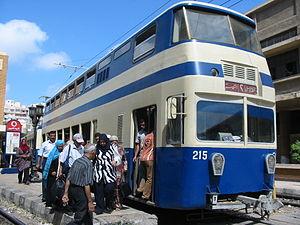
Le tramway d'Alexandrie est le réseau de tramways de la ville d'Alexandrie, en Égypte. Ouvert au 8 janvier 1860, il est composé de deux réseaux :